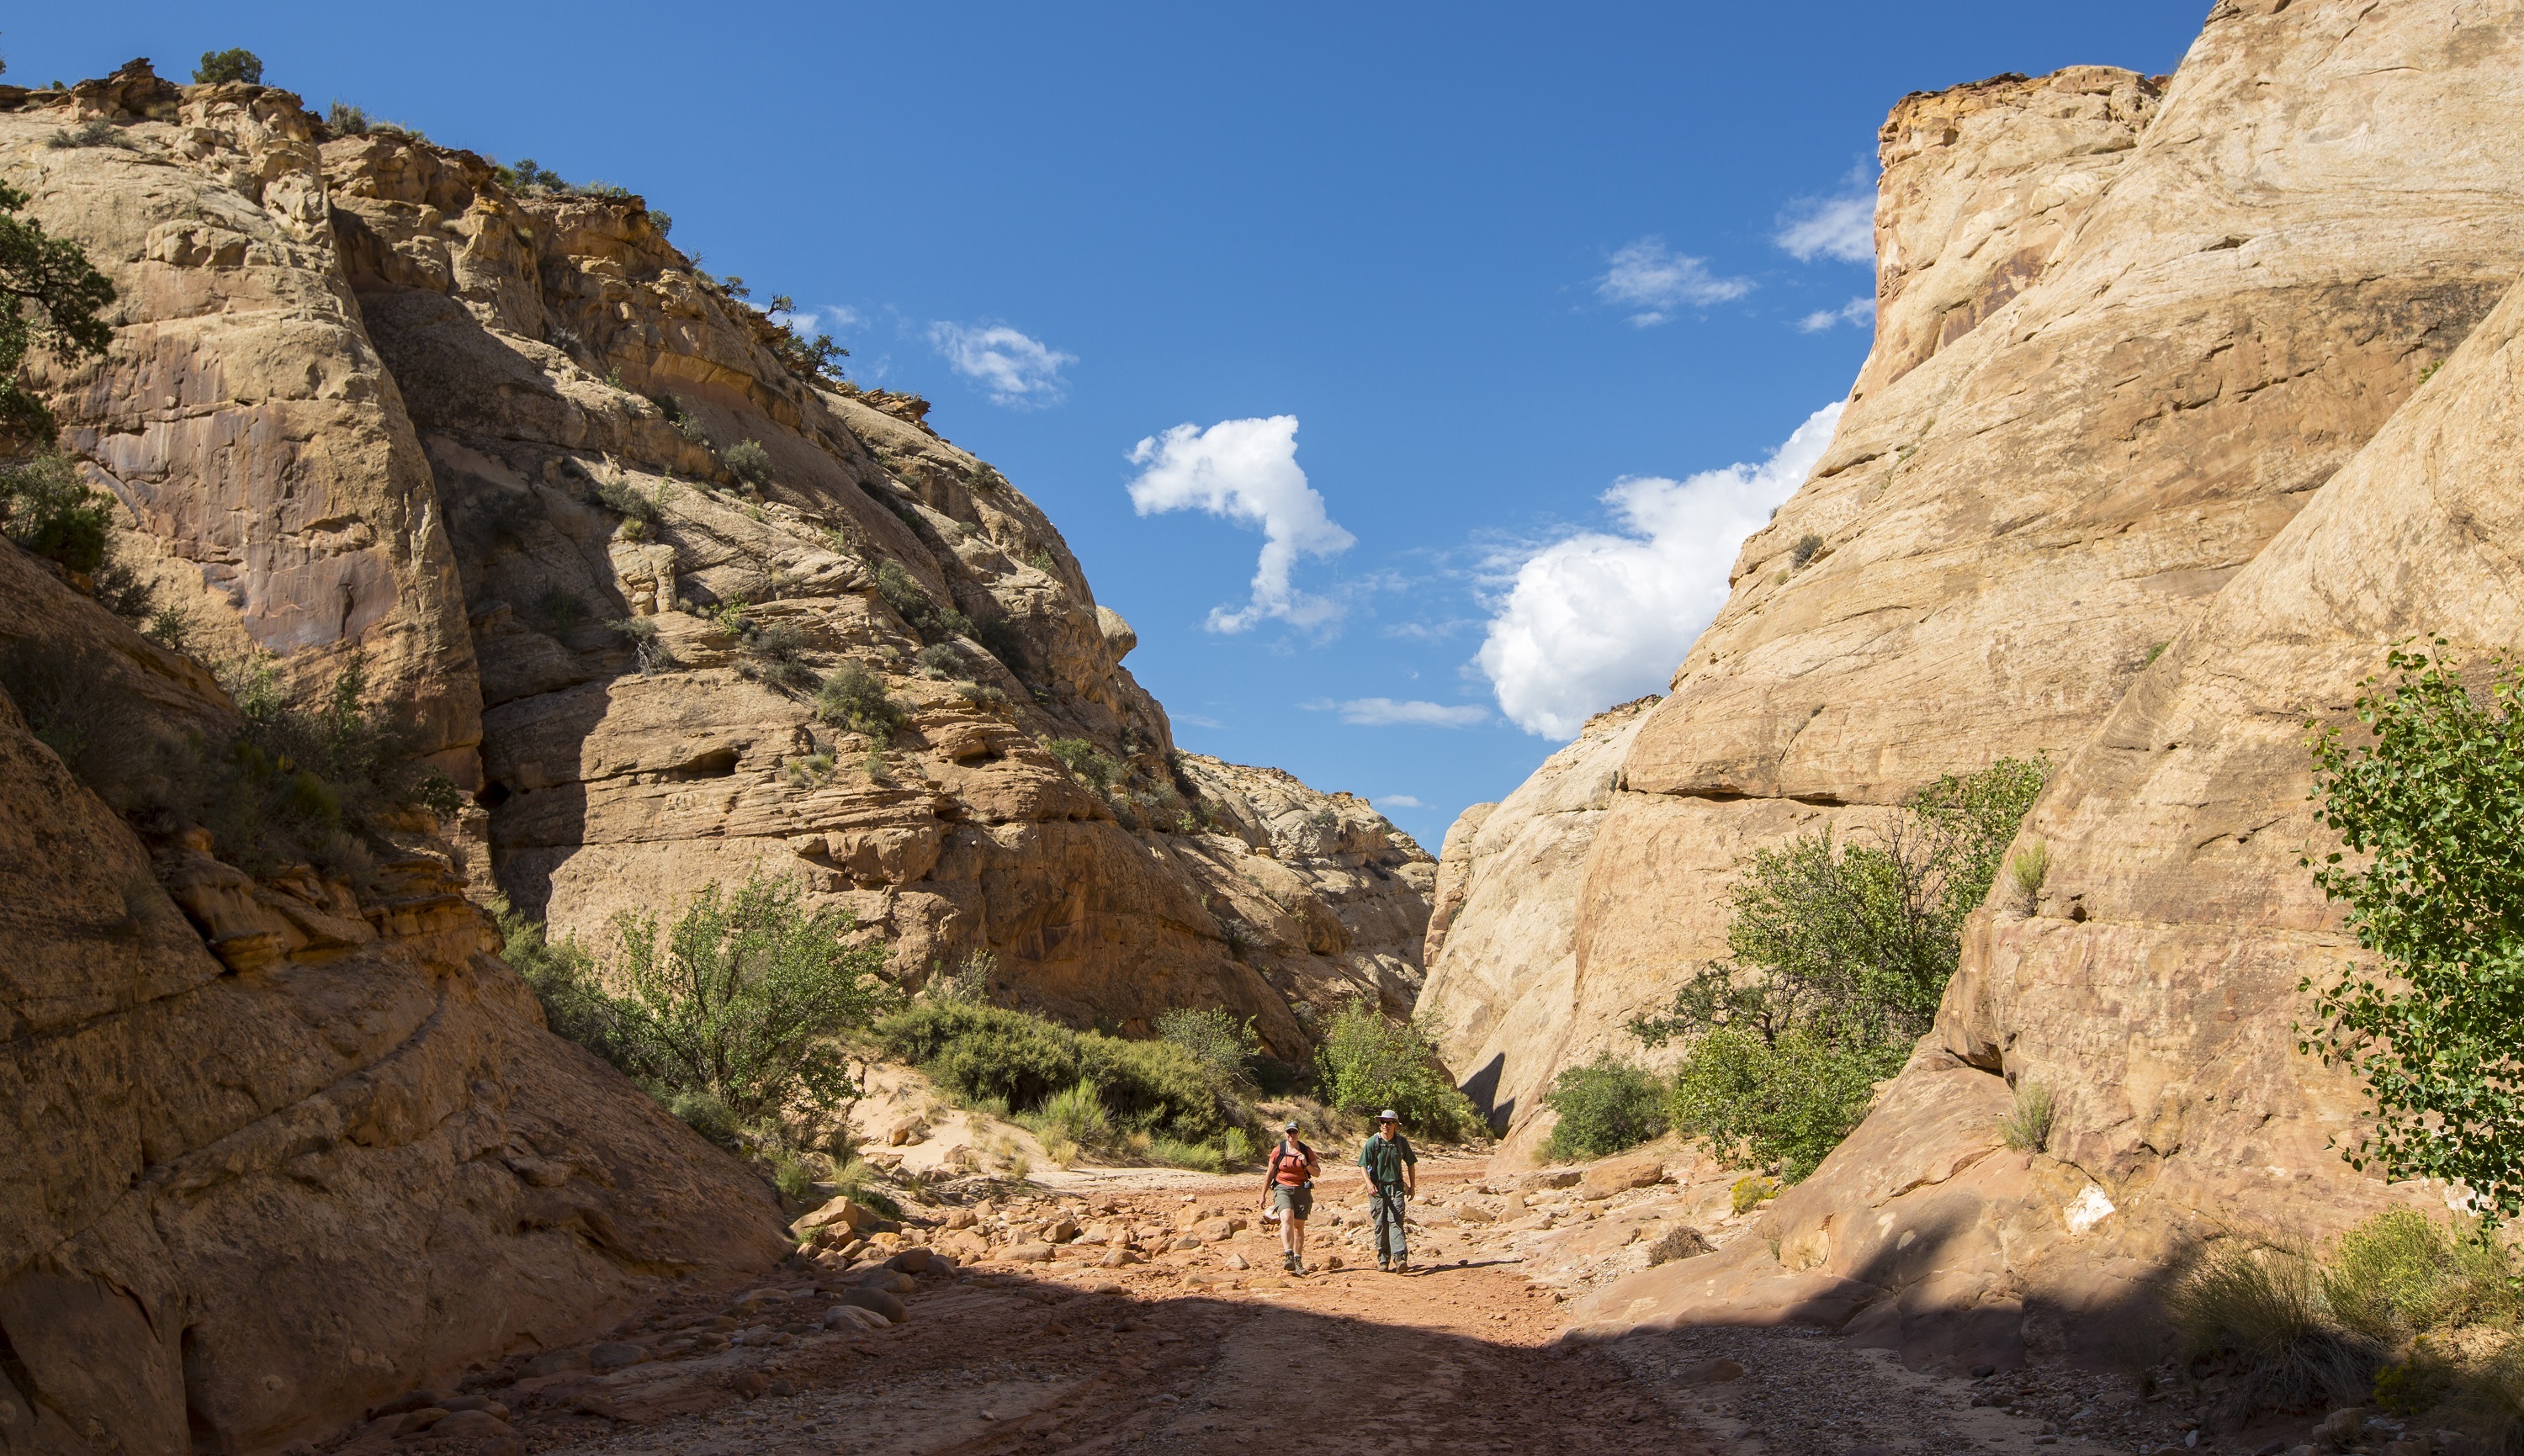
landscape, rock, wilderness, walking, mountain, sky, hiking, trail, valley, travel, recreation, formation, cliff, arch, equipment, usa, canyon, exercise, lifestyle, terrain, rocks, outdoors, clouds, geology, trekking, hikers, tourists, cliffs, utah, badlands, plateau, active, wadi, capitol reef national park, landform, geographical feature, capitol gorge